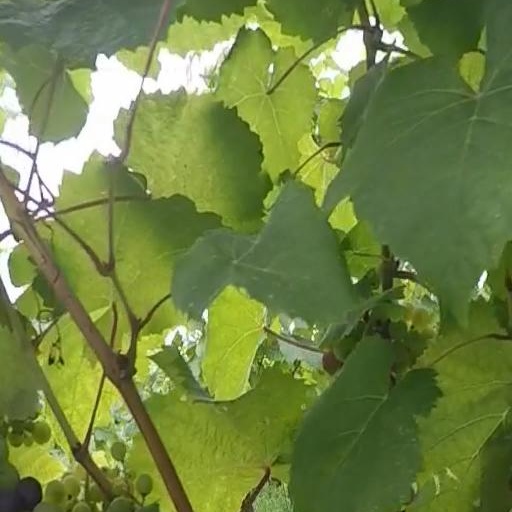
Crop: grape